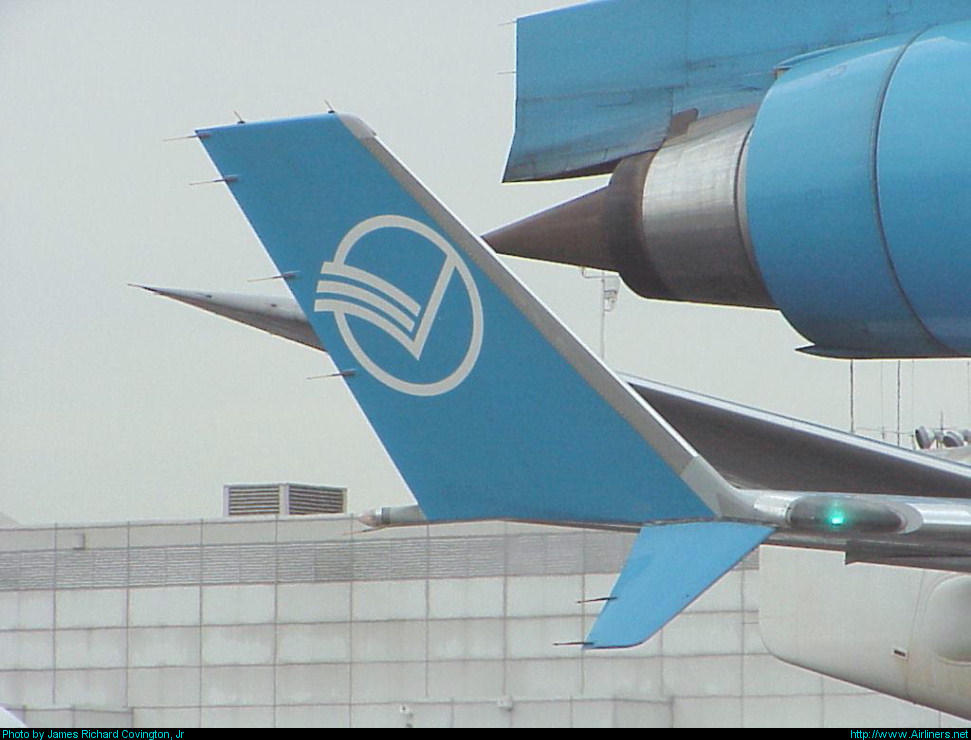
Vehicle type: Planes